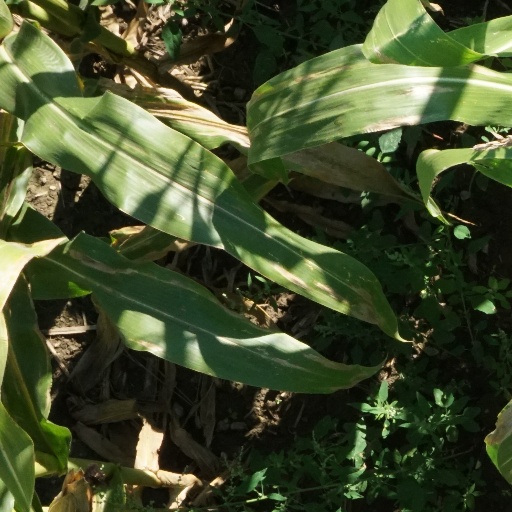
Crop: maize; corn